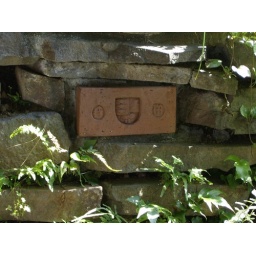
These terracotta tiles were embedded in the stone walls of the Ghibli Museum.